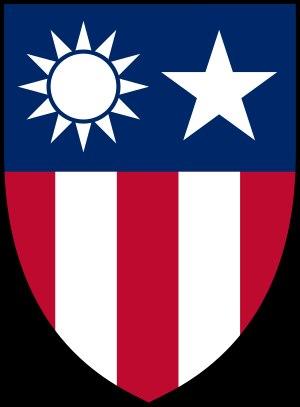
Le théâtre des opérations de Chine-Birmanie-Inde désigne au cours de la Seconde Guerre mondiale le théâtre d'opérations d'Asie du Sud-Est qui opposa la Chine, la Birmanie et l'Inde des forces alliées aux forces japonaises.